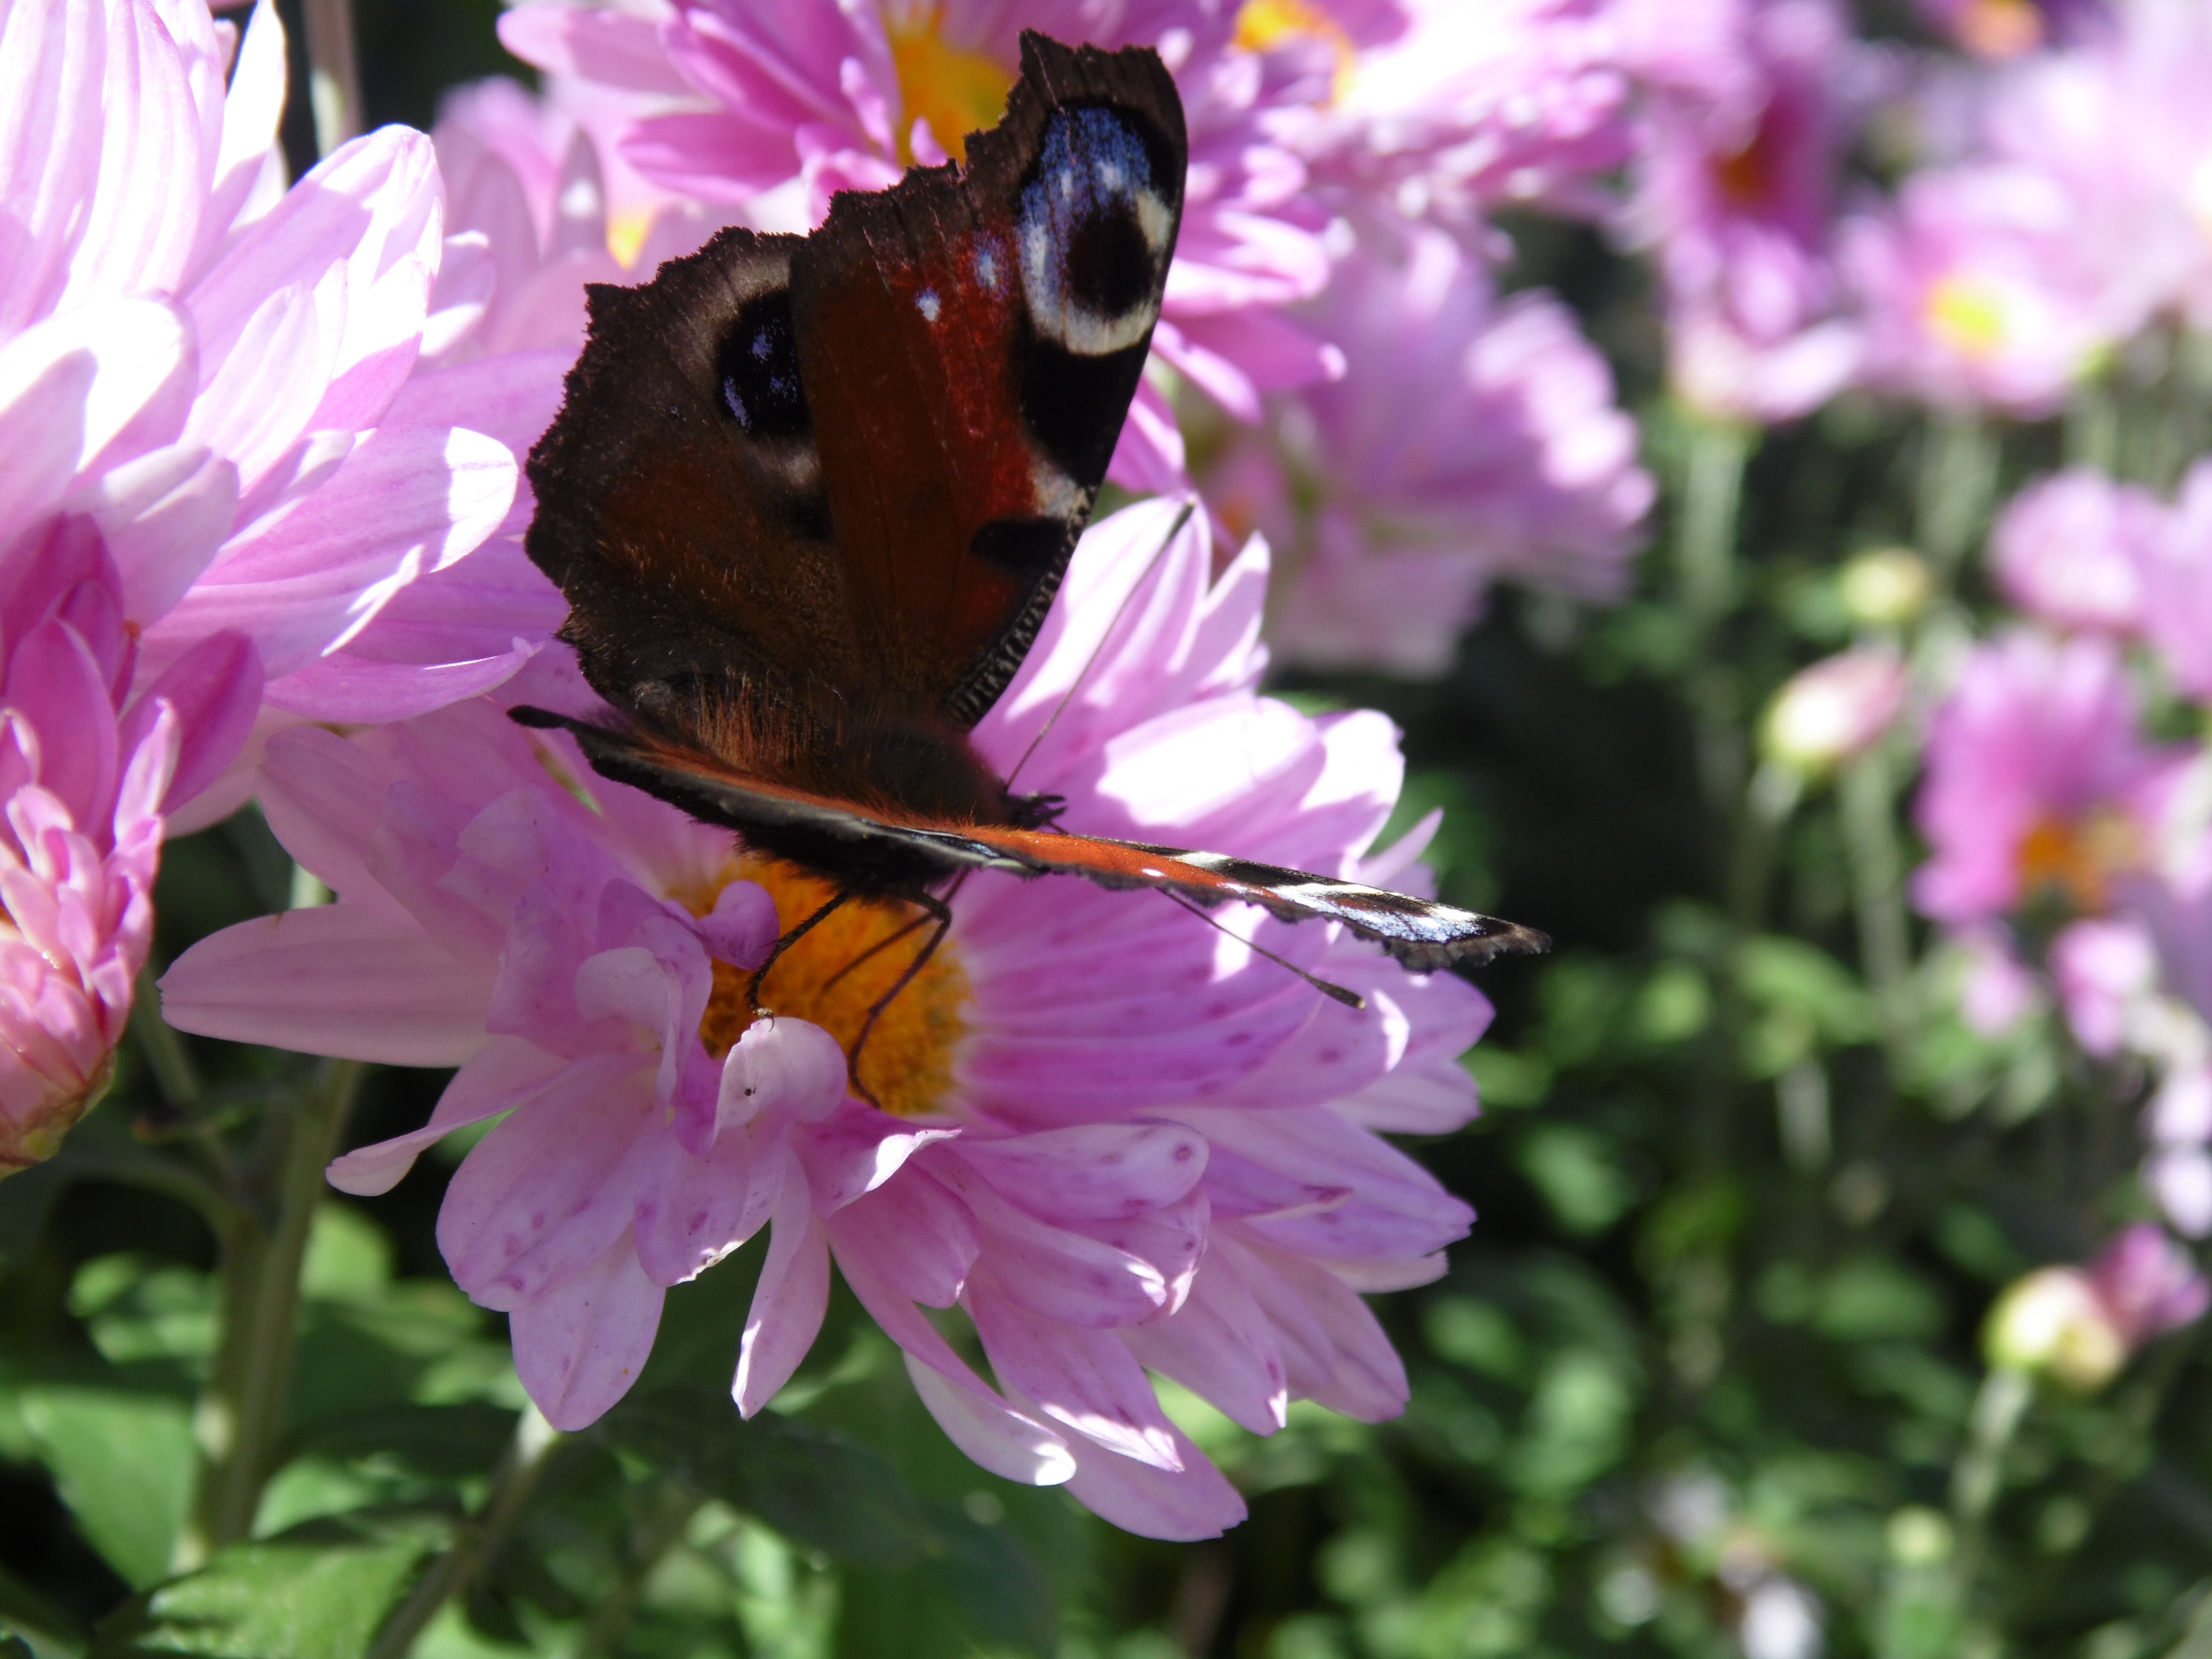
blossom, plant, flower, petal, insect, botany, butterfly, closeup, flora, fauna, invertebrate, wildflower, bee, nectar, macro photography, summer flowers, beautiful flower, pollinator, annual plant, membrane winged insect, moths and butterflies